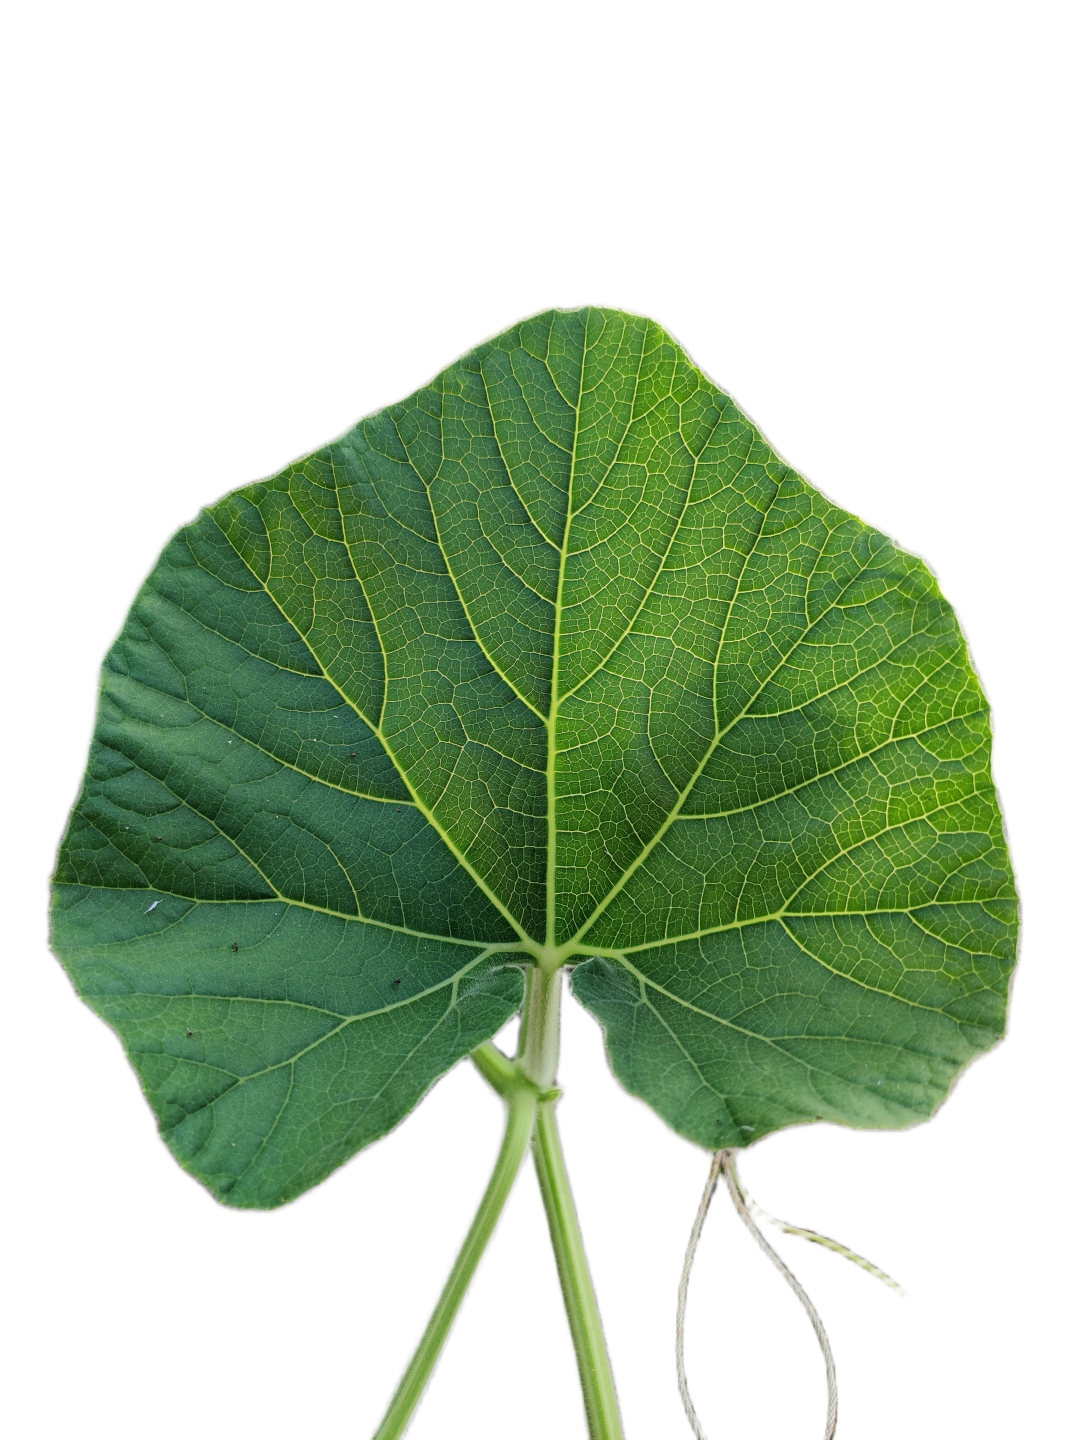
Crop: Bottle Gourd
Label: Healthy